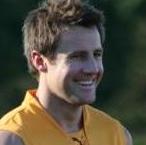
Age: 28